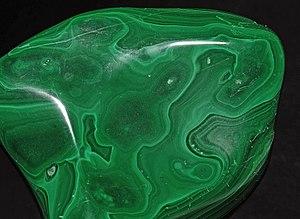
malachite polie